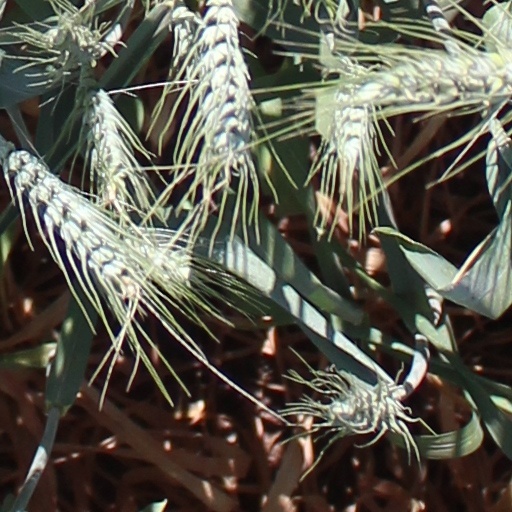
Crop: wheat